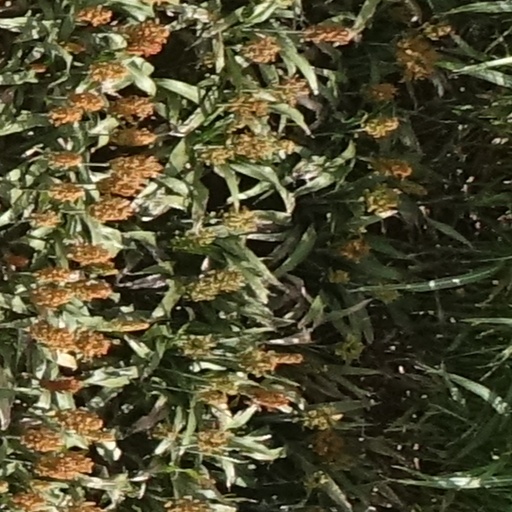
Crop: sorghum